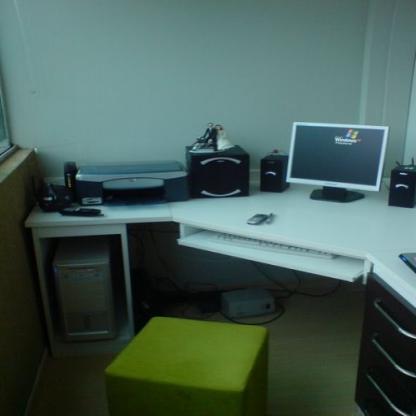
Scene: Indoor